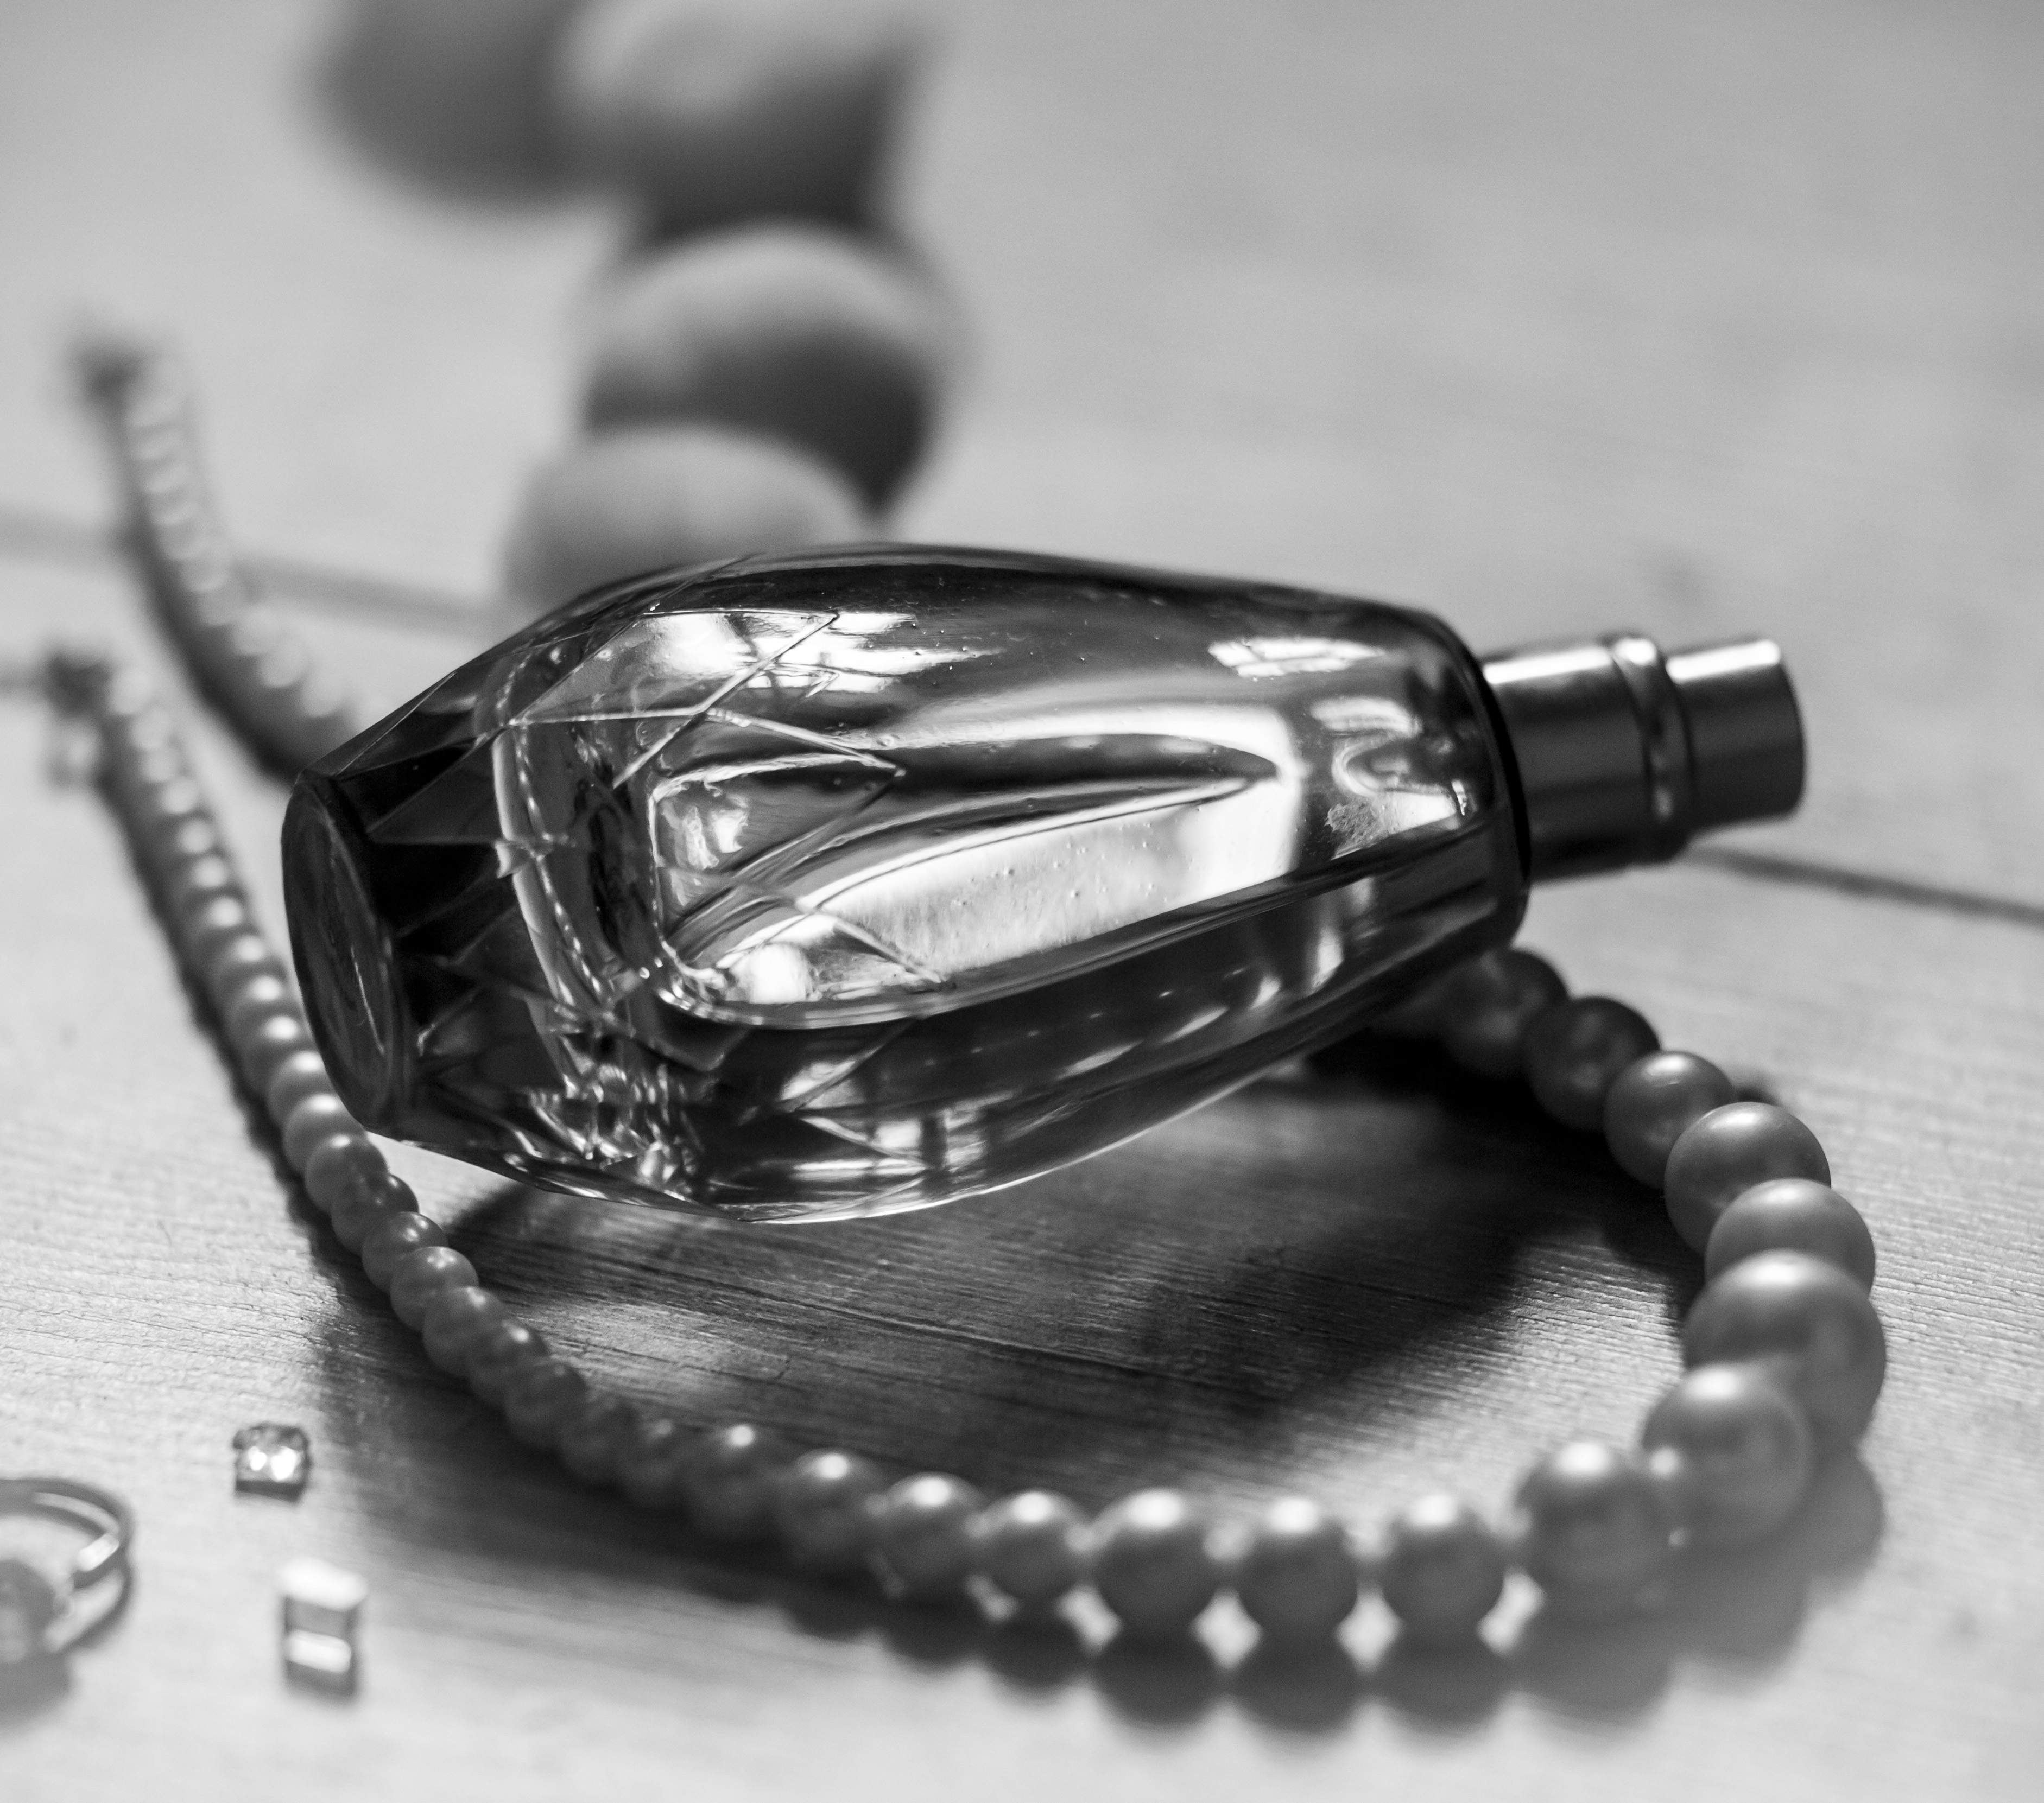
white, black, still life photography, monochrome photography, monochrome, black and white, metal, office equipment, close up, photography, natural material, macro photography, silver, shadow, body jewelry, office supplies, Office instrument